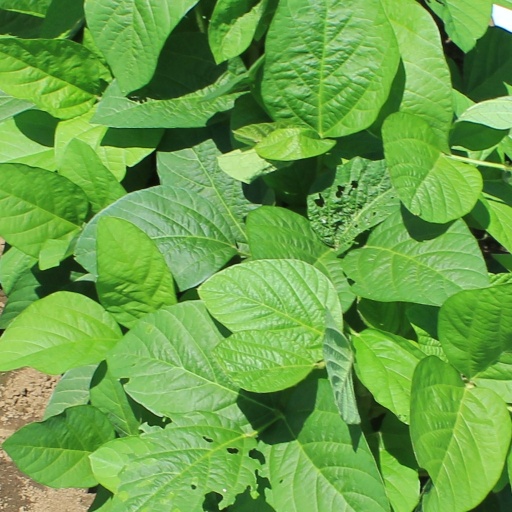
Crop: soybean